Cooper Cronk

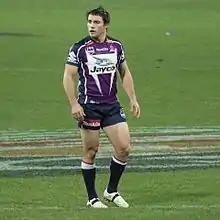
Cronk playing for Melbourne in 2010

He also played for Australia in the 2010 Four Nations.